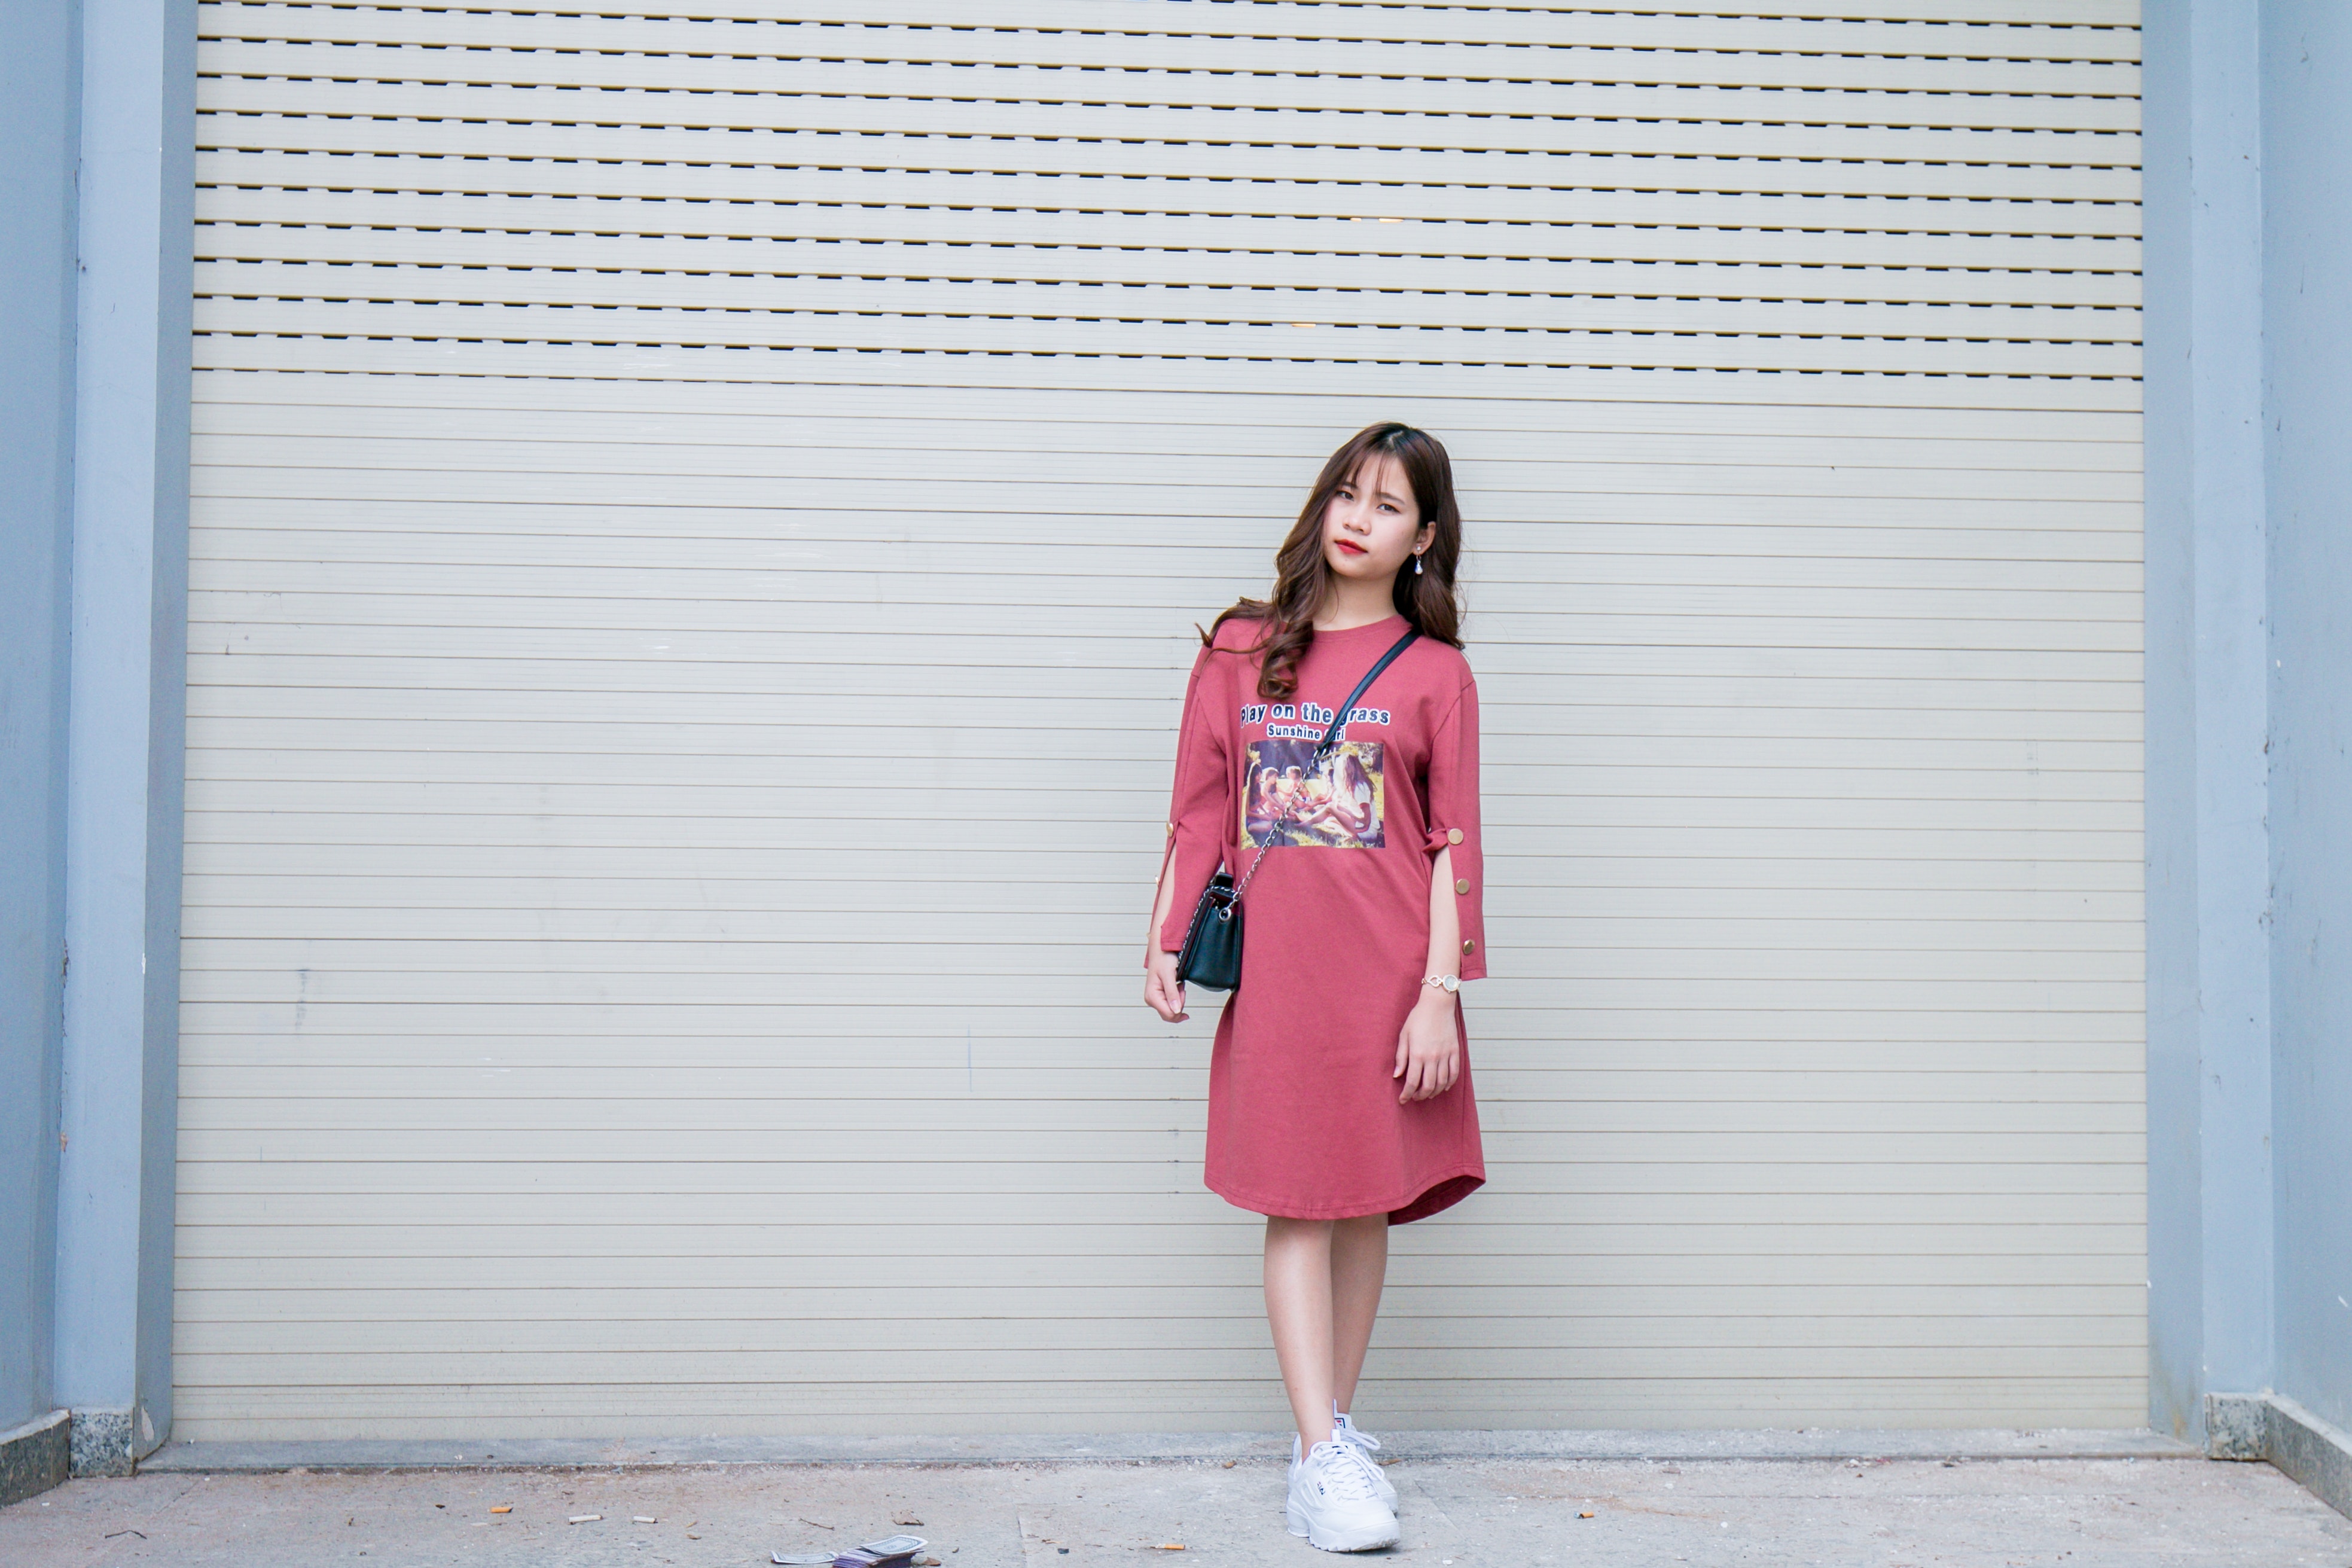
pink, white, clothing, photograph, red, street fashion, blue, shoulder, beauty, dress, fashion, snapshot, wall, footwear, photography, summer, outerwear, waist, pattern, shoe, door, magenta, textile, blazer, style, t shirt